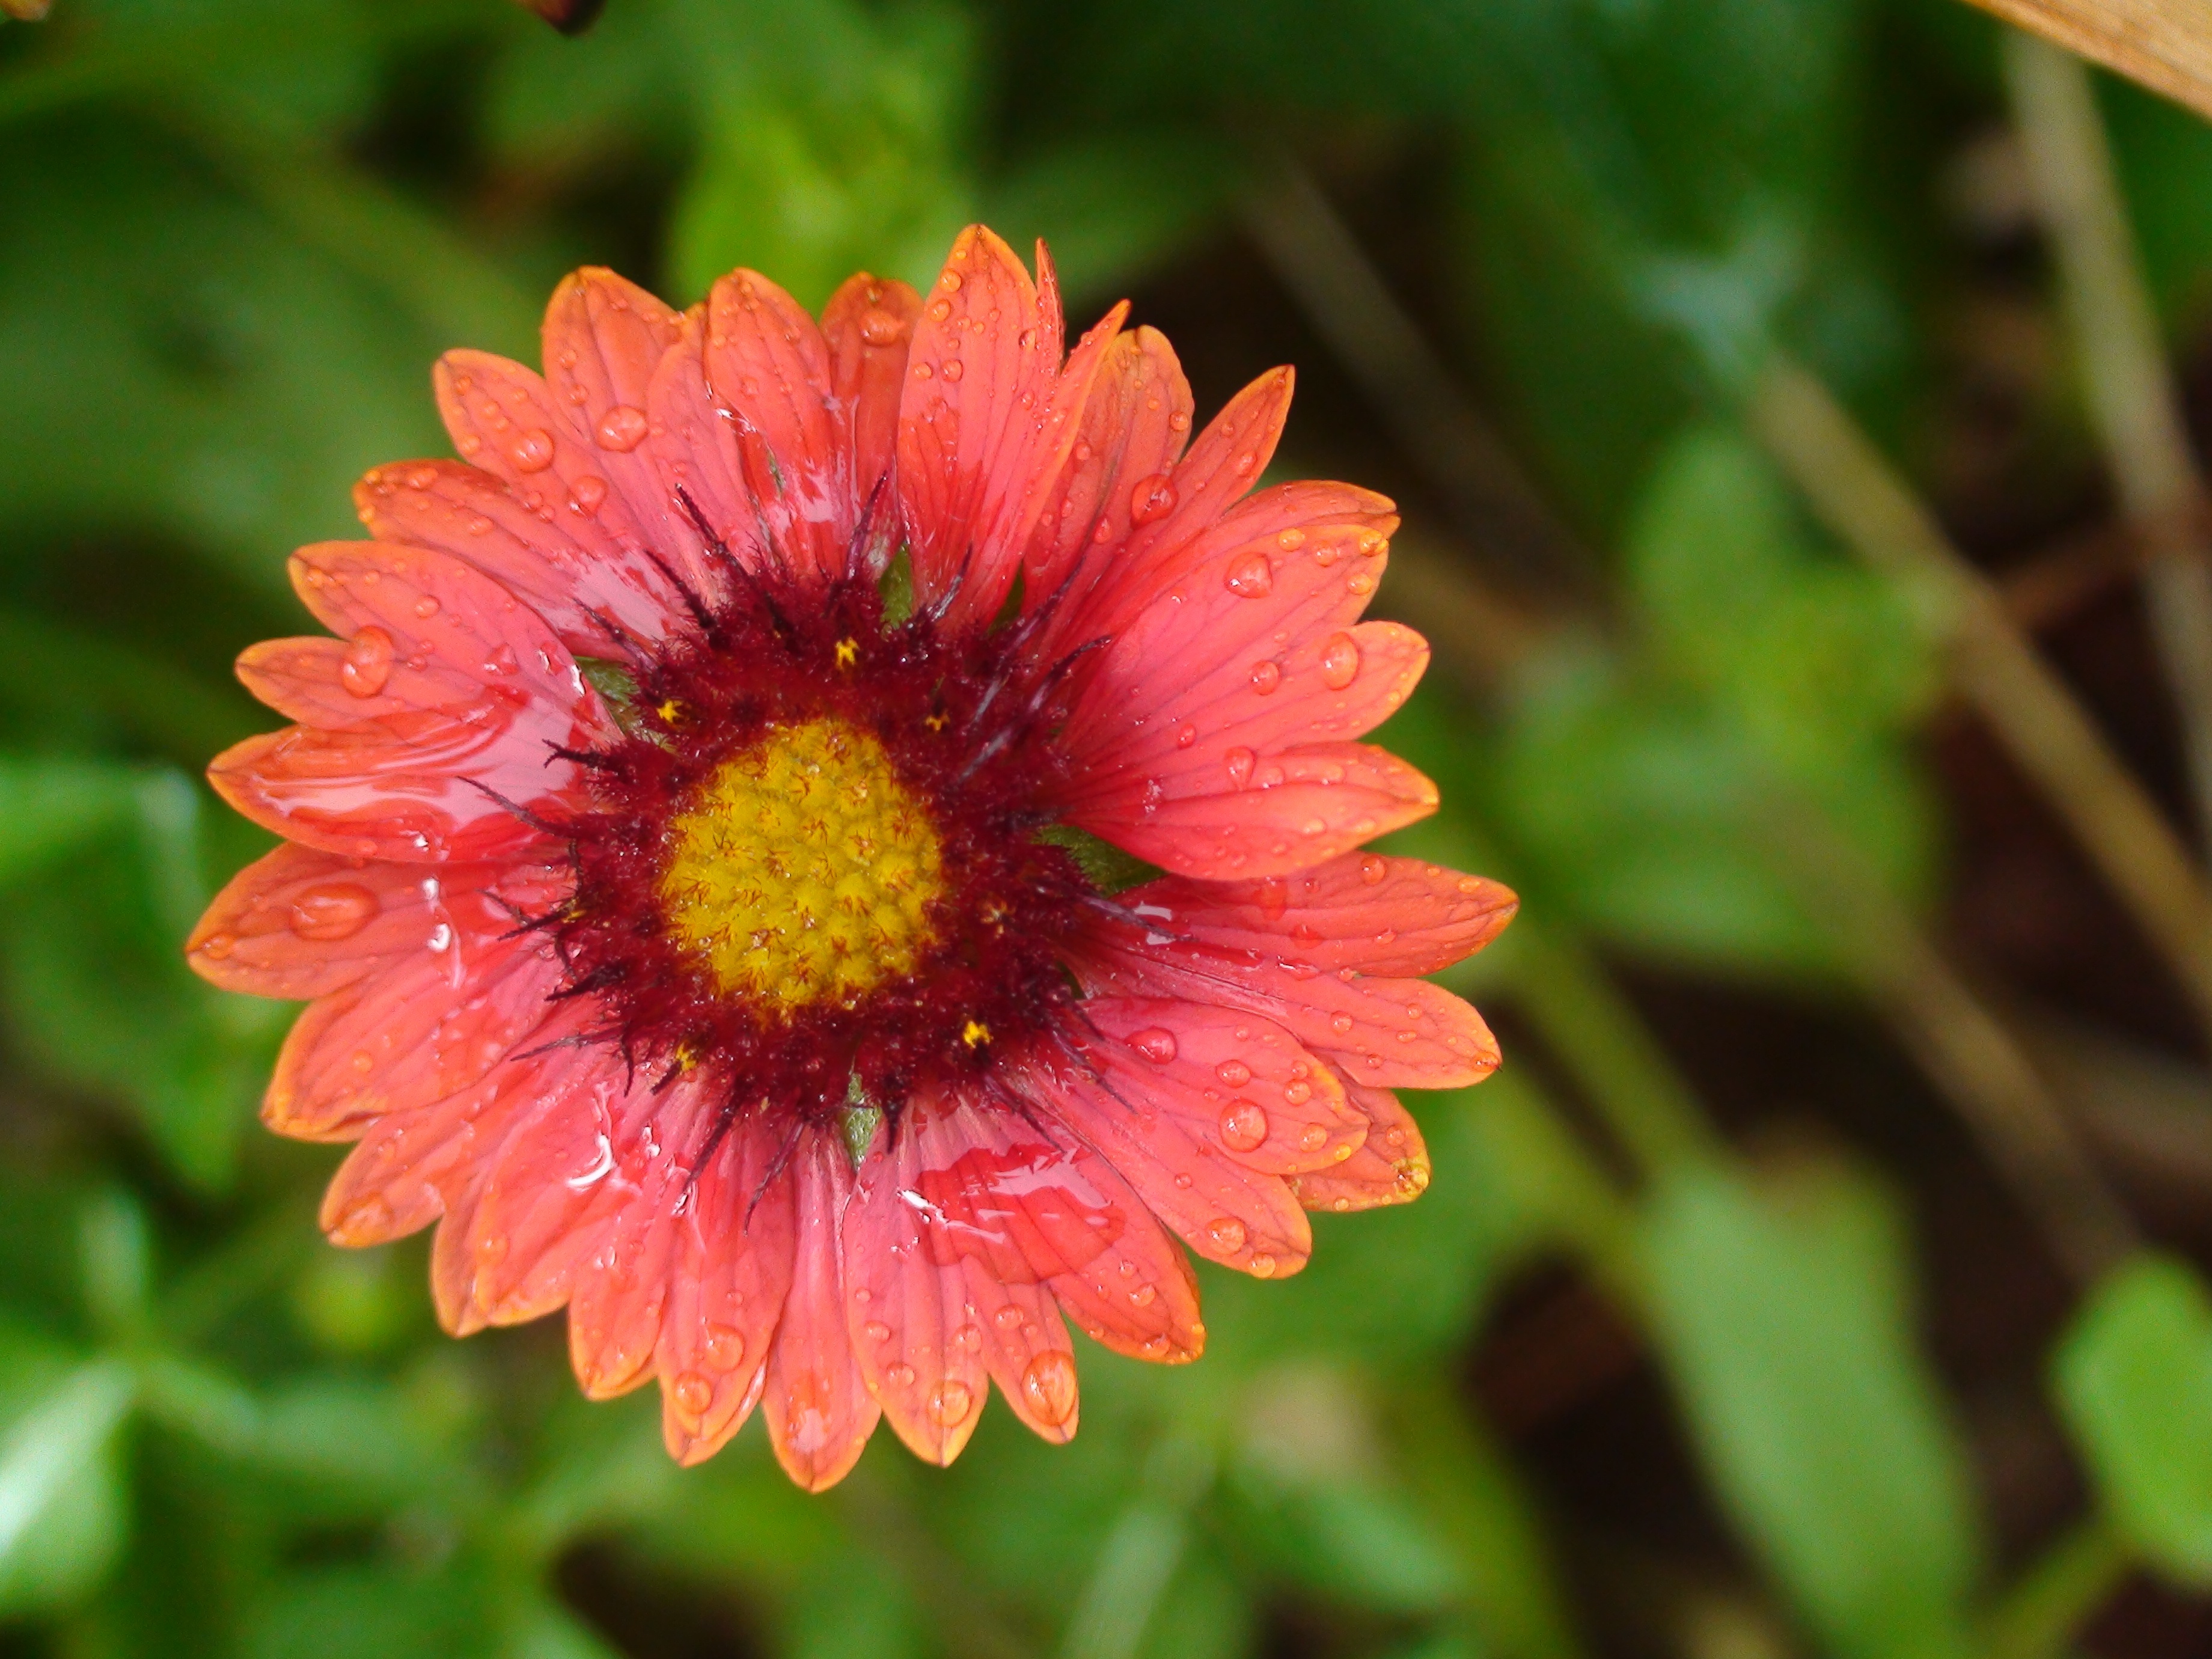
nature, plant, white, flower, petal, bloom, summer, daisy, carefree, spring, green, herb, natural, action, fresh, cone, botany, pink, flora, perennial, botanical, heal, wildflower, barefoot, leaves, candid, petals, coneflower, bud, echinacea, pure, attractive, purpurea, adult, macro photography, herbal, flowering plant, daisy family, homeopathic, purifier, immune, annual plant, plant stem, land plant, blanket flowers